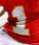
Number: 1